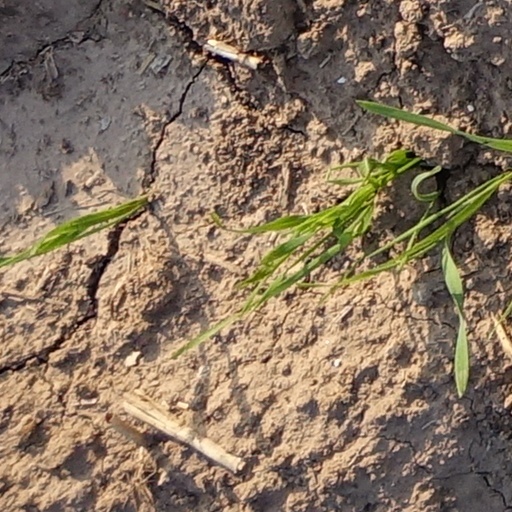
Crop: wheat